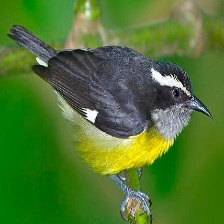
Species: BANANAQUIT
Scientific name: COEREBA FLAVEOLA